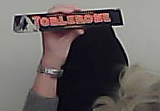
Product: toblerone_black